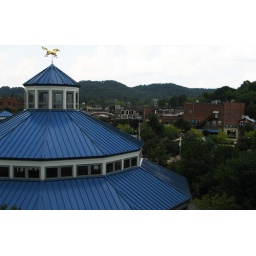
foreground is a carousel, ghost sign on the building in the background. This would have been a great candidate for hdr.